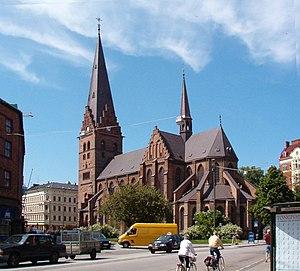
Cet article recense les églises les plus hautes.